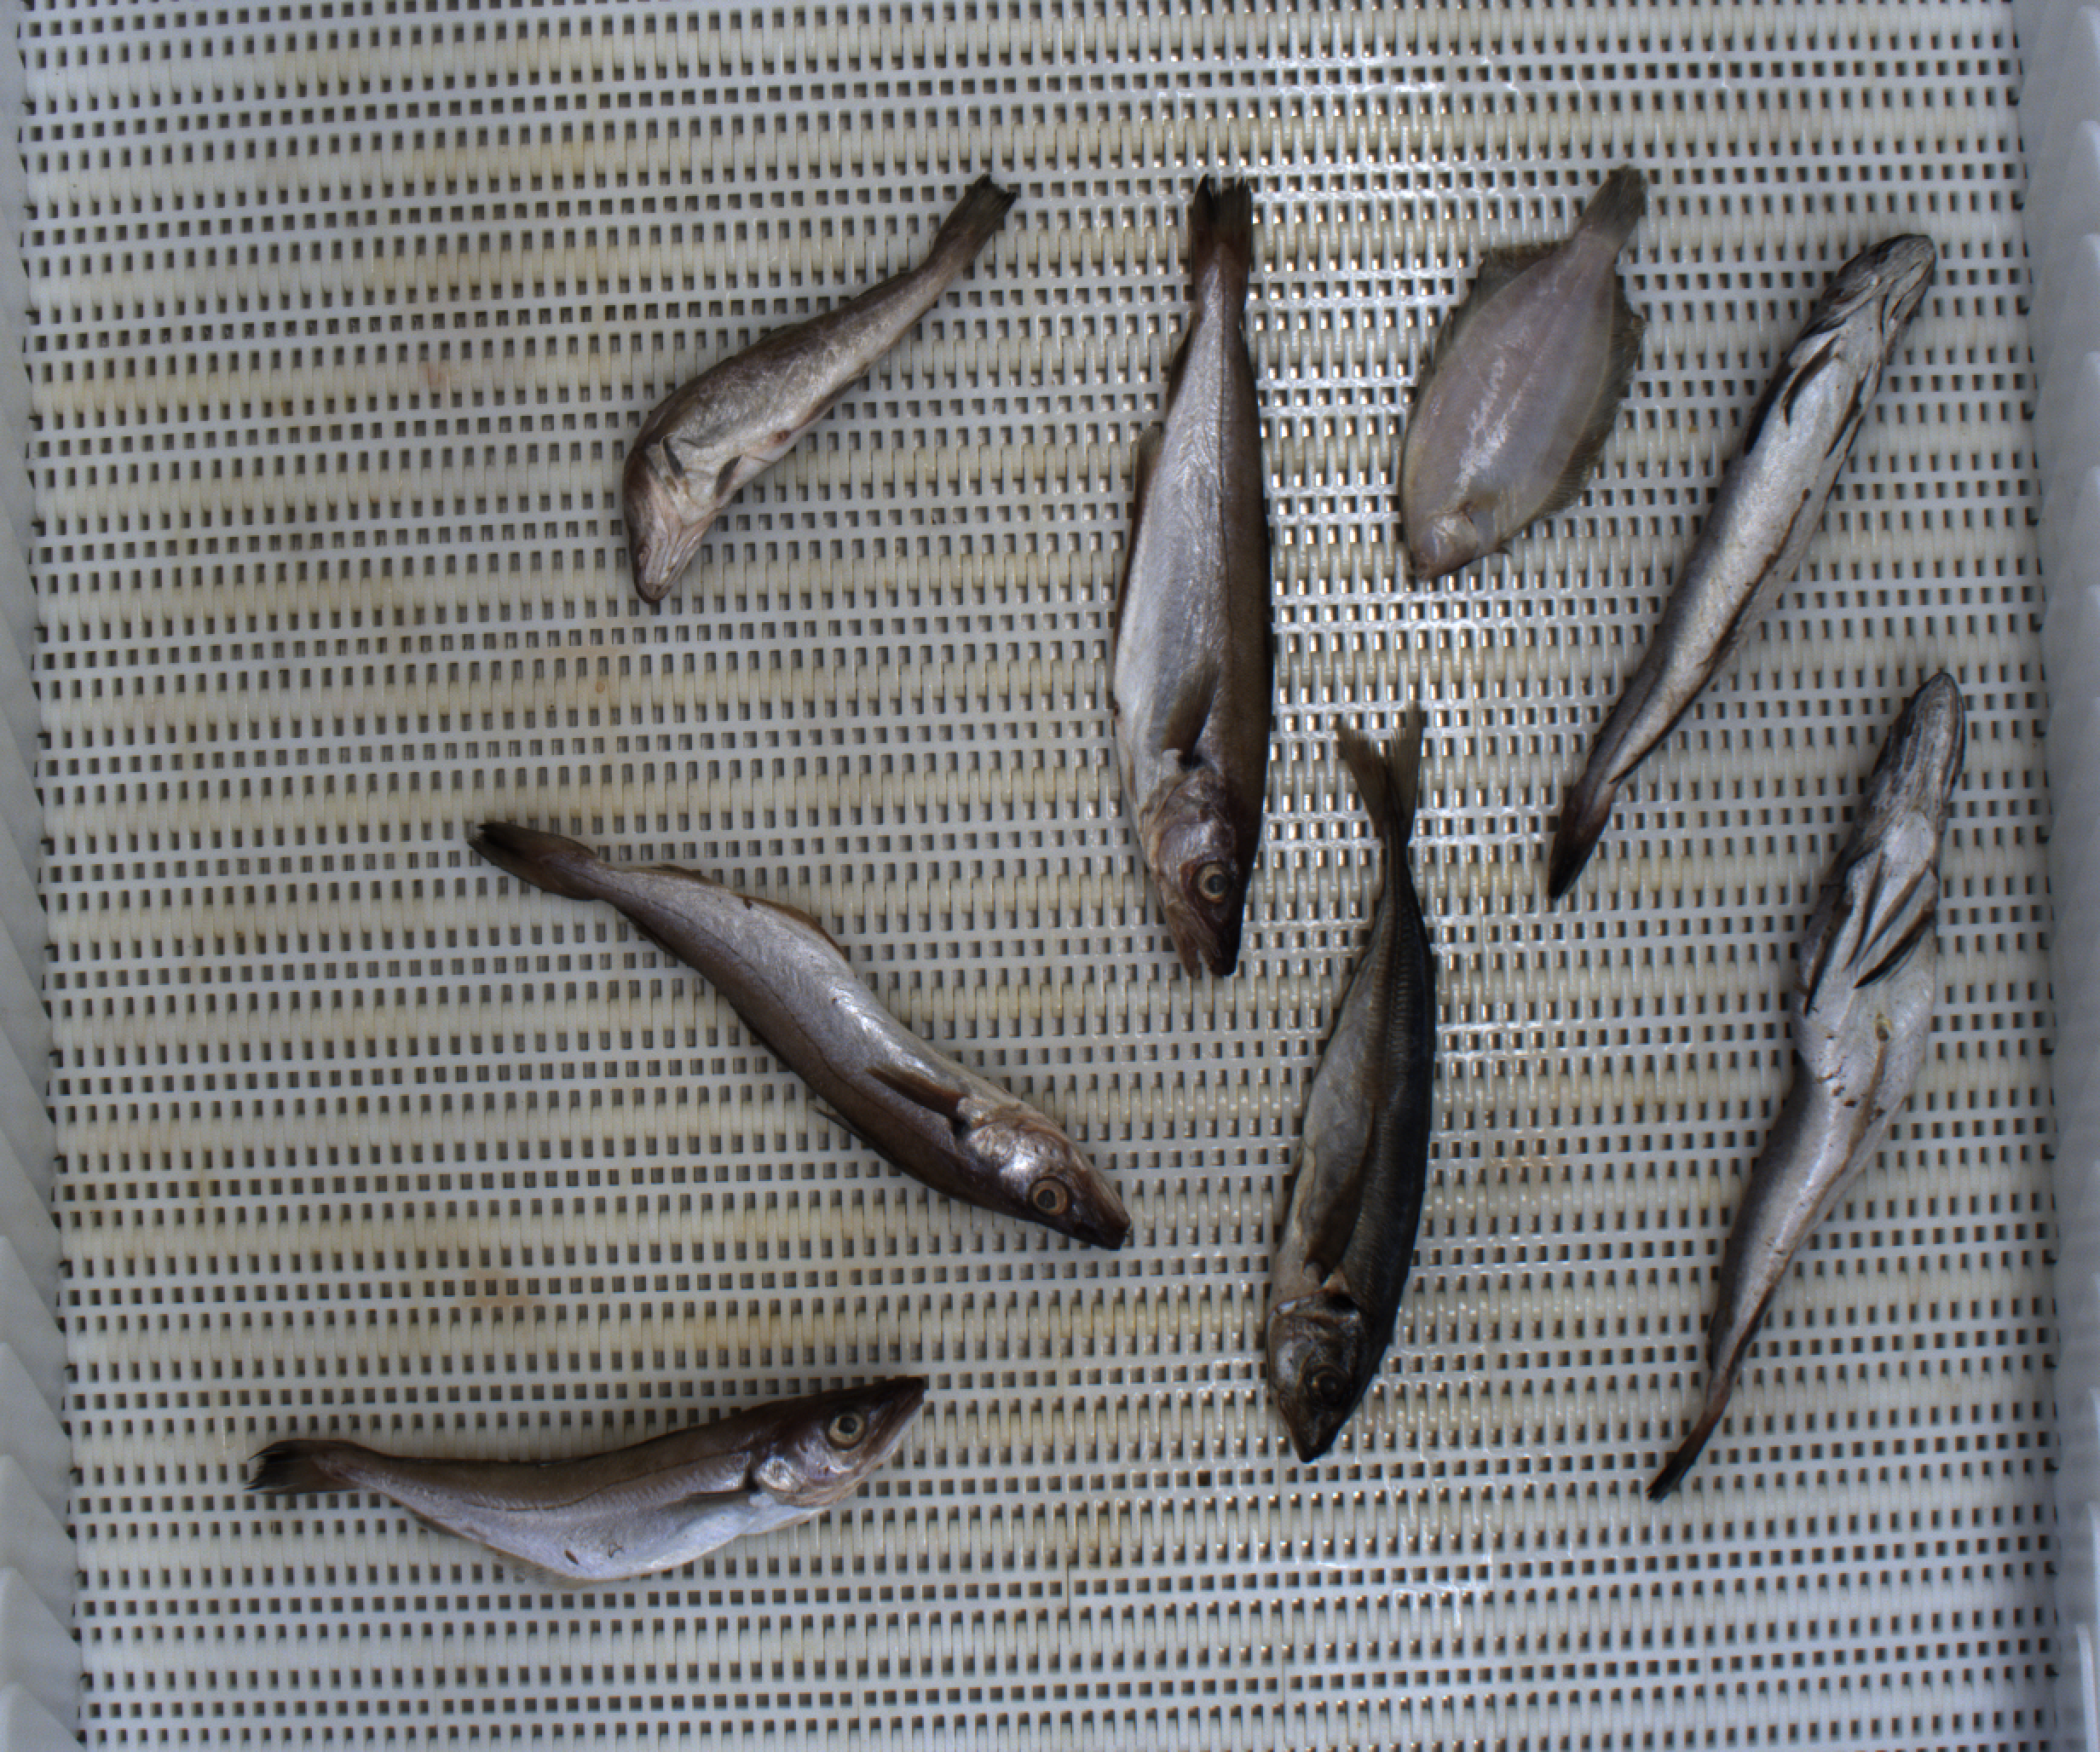
Total fish: 8
Cod: 1
Haddock: 0
Whiting: 3
Hake: 2
Horse mackerel: 1
Saithe: 0
Other: 1